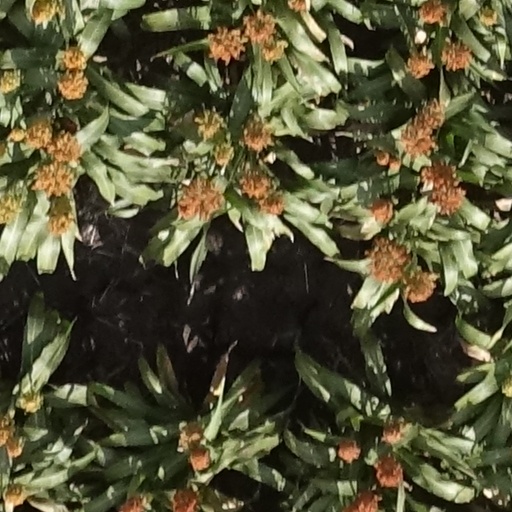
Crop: sorghum